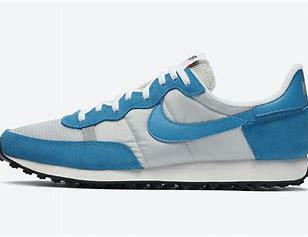
Brand: Nike
Model: Challenger OG